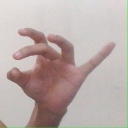
अक्षर: ओ